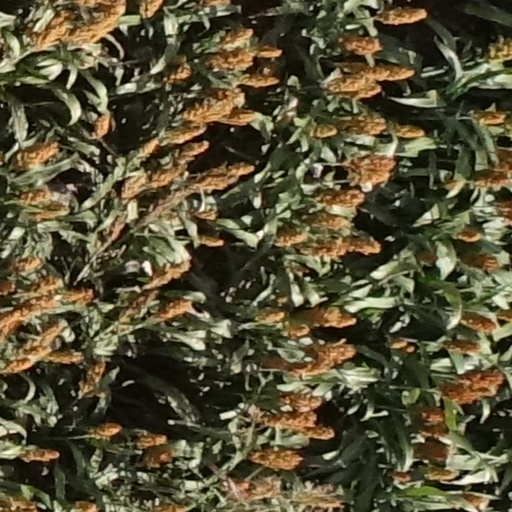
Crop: sorghum